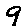
Label: 9